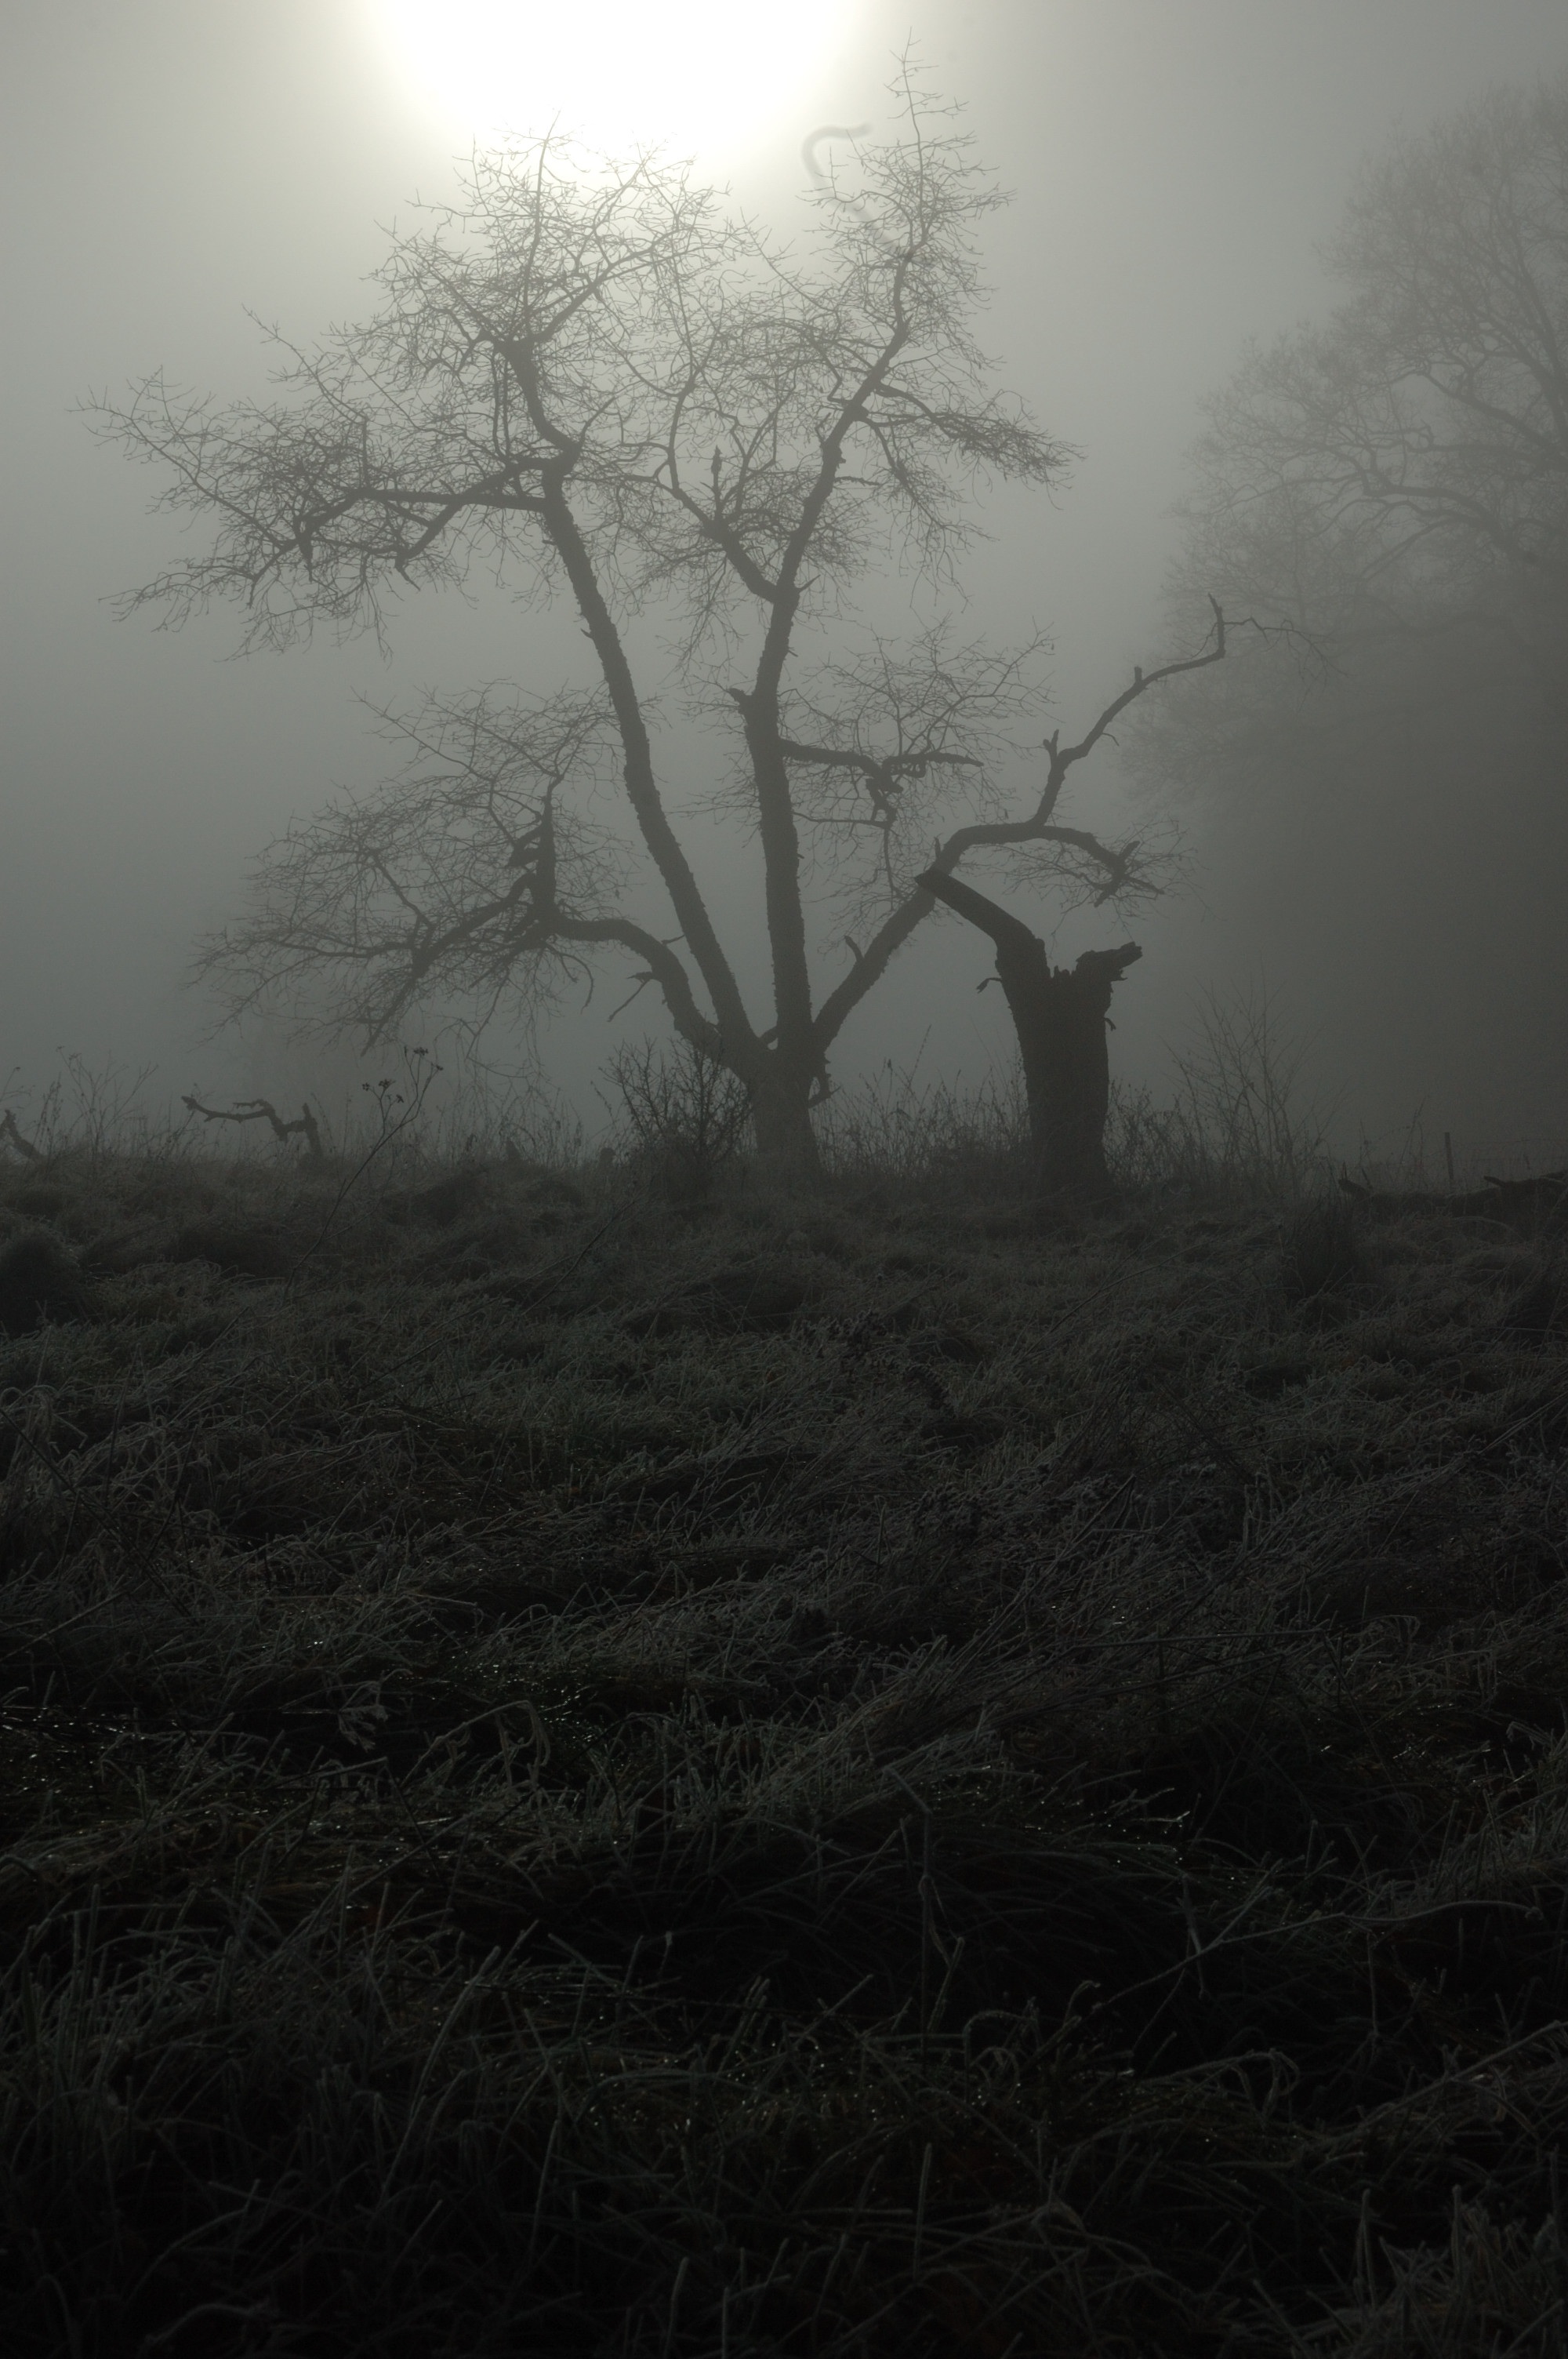
landscape, tree, nature, forest, branch, snow, winter, light, plant, fog, sunrise, mist, sunlight, morning, frost, dawn, atmosphere, spooky, mystical, country, foggy, evening, scenic, weather, darkness, monochrome, season, dream, misty, habitat, nightmare, monochrome photography, natural environment, atmospheric phenomenon, woody plant